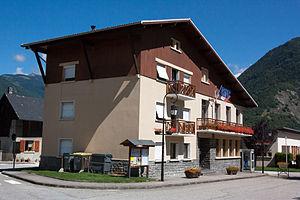
Sainte-Marie-de-Cuines est une commune française située dans le département de la Savoie, en région Auvergne-Rhône-Alpes.